The Show Must Go On (2007 film)

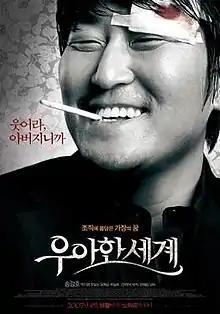
Theatrical release poster

The Show Must Go On is a 2007 South Korean crime film written and directed by Han Jae-rim, starring Song Kang-ho in the lead role. The film revolves around a full-time gangster who's aspiring to be a full-time husband and dad. It was released theatrically in South Korea on 5 April 2007.